Chirk Castle

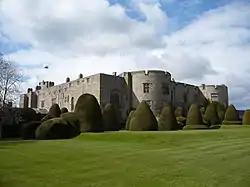
Chirk Castle

Chirk Castle is a Grade I listed castle located in Chirk, Wrexham County Borough, Wales, from Chirk railway station, now owned and run by the National Trust.